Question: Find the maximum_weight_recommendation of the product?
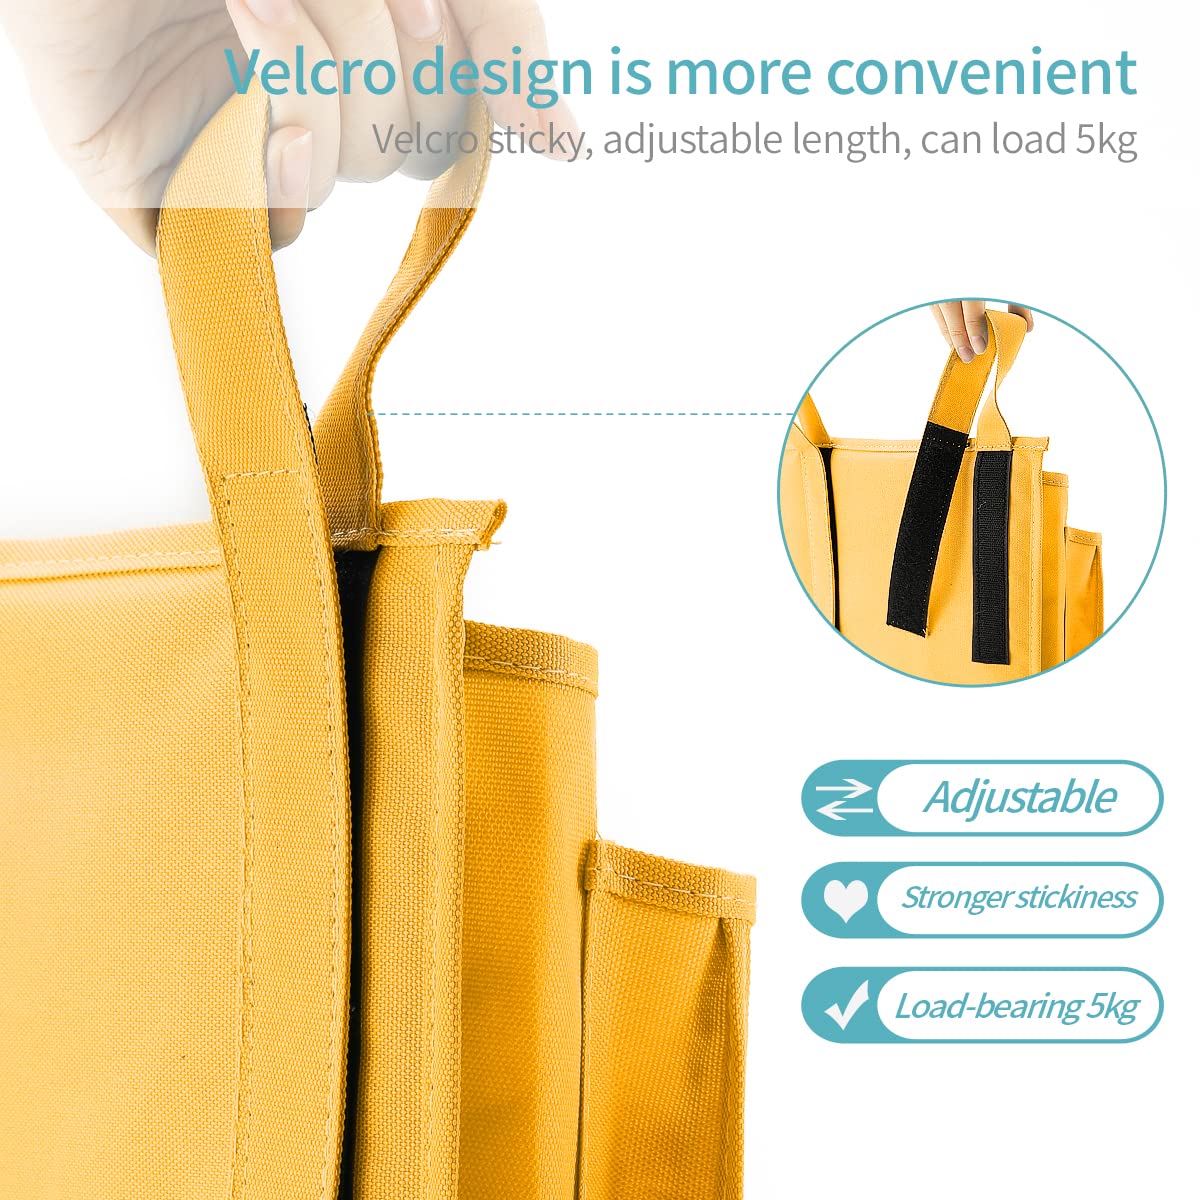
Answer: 5.0 kilogram